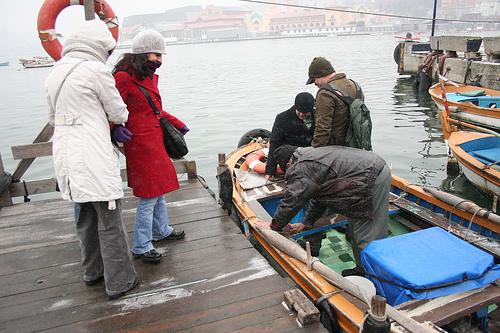
Weather: snow or frosty